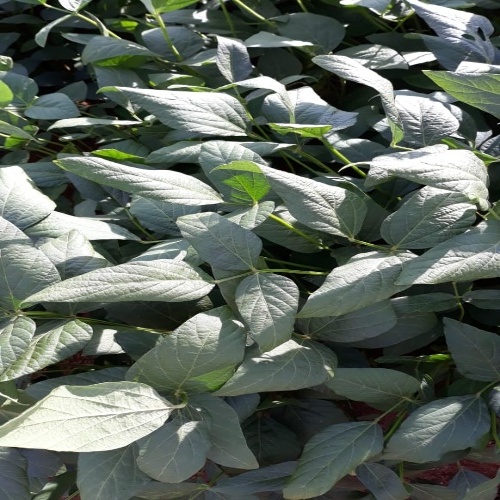
Label: Healthy